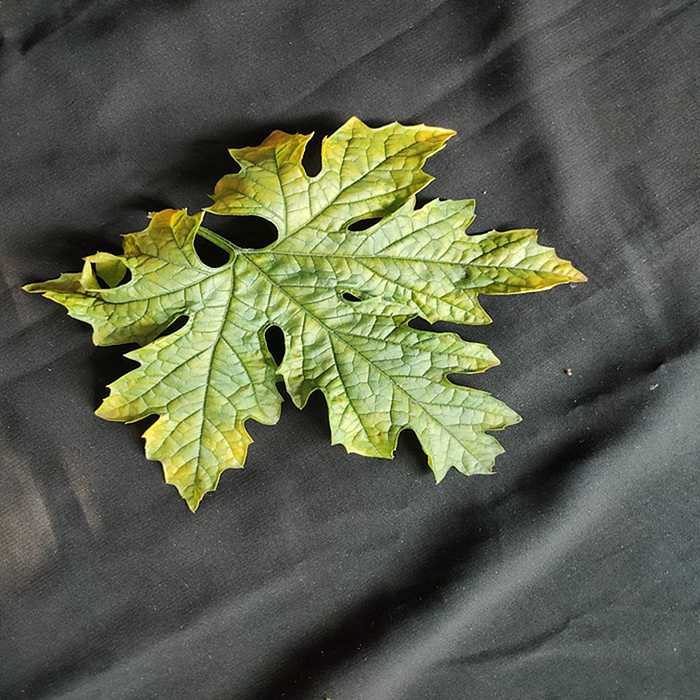
Plant: Bitter Gourd
Label: Mosaic virus